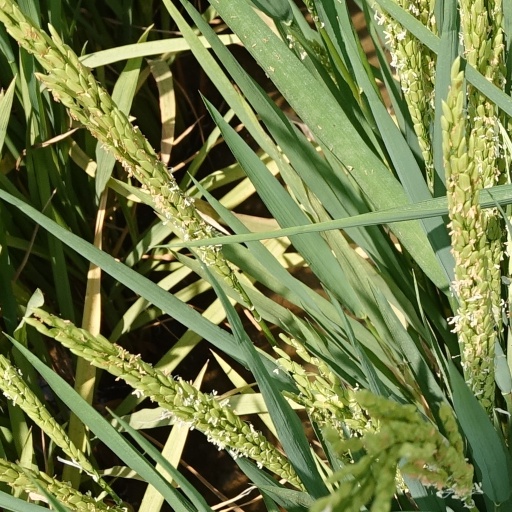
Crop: rice